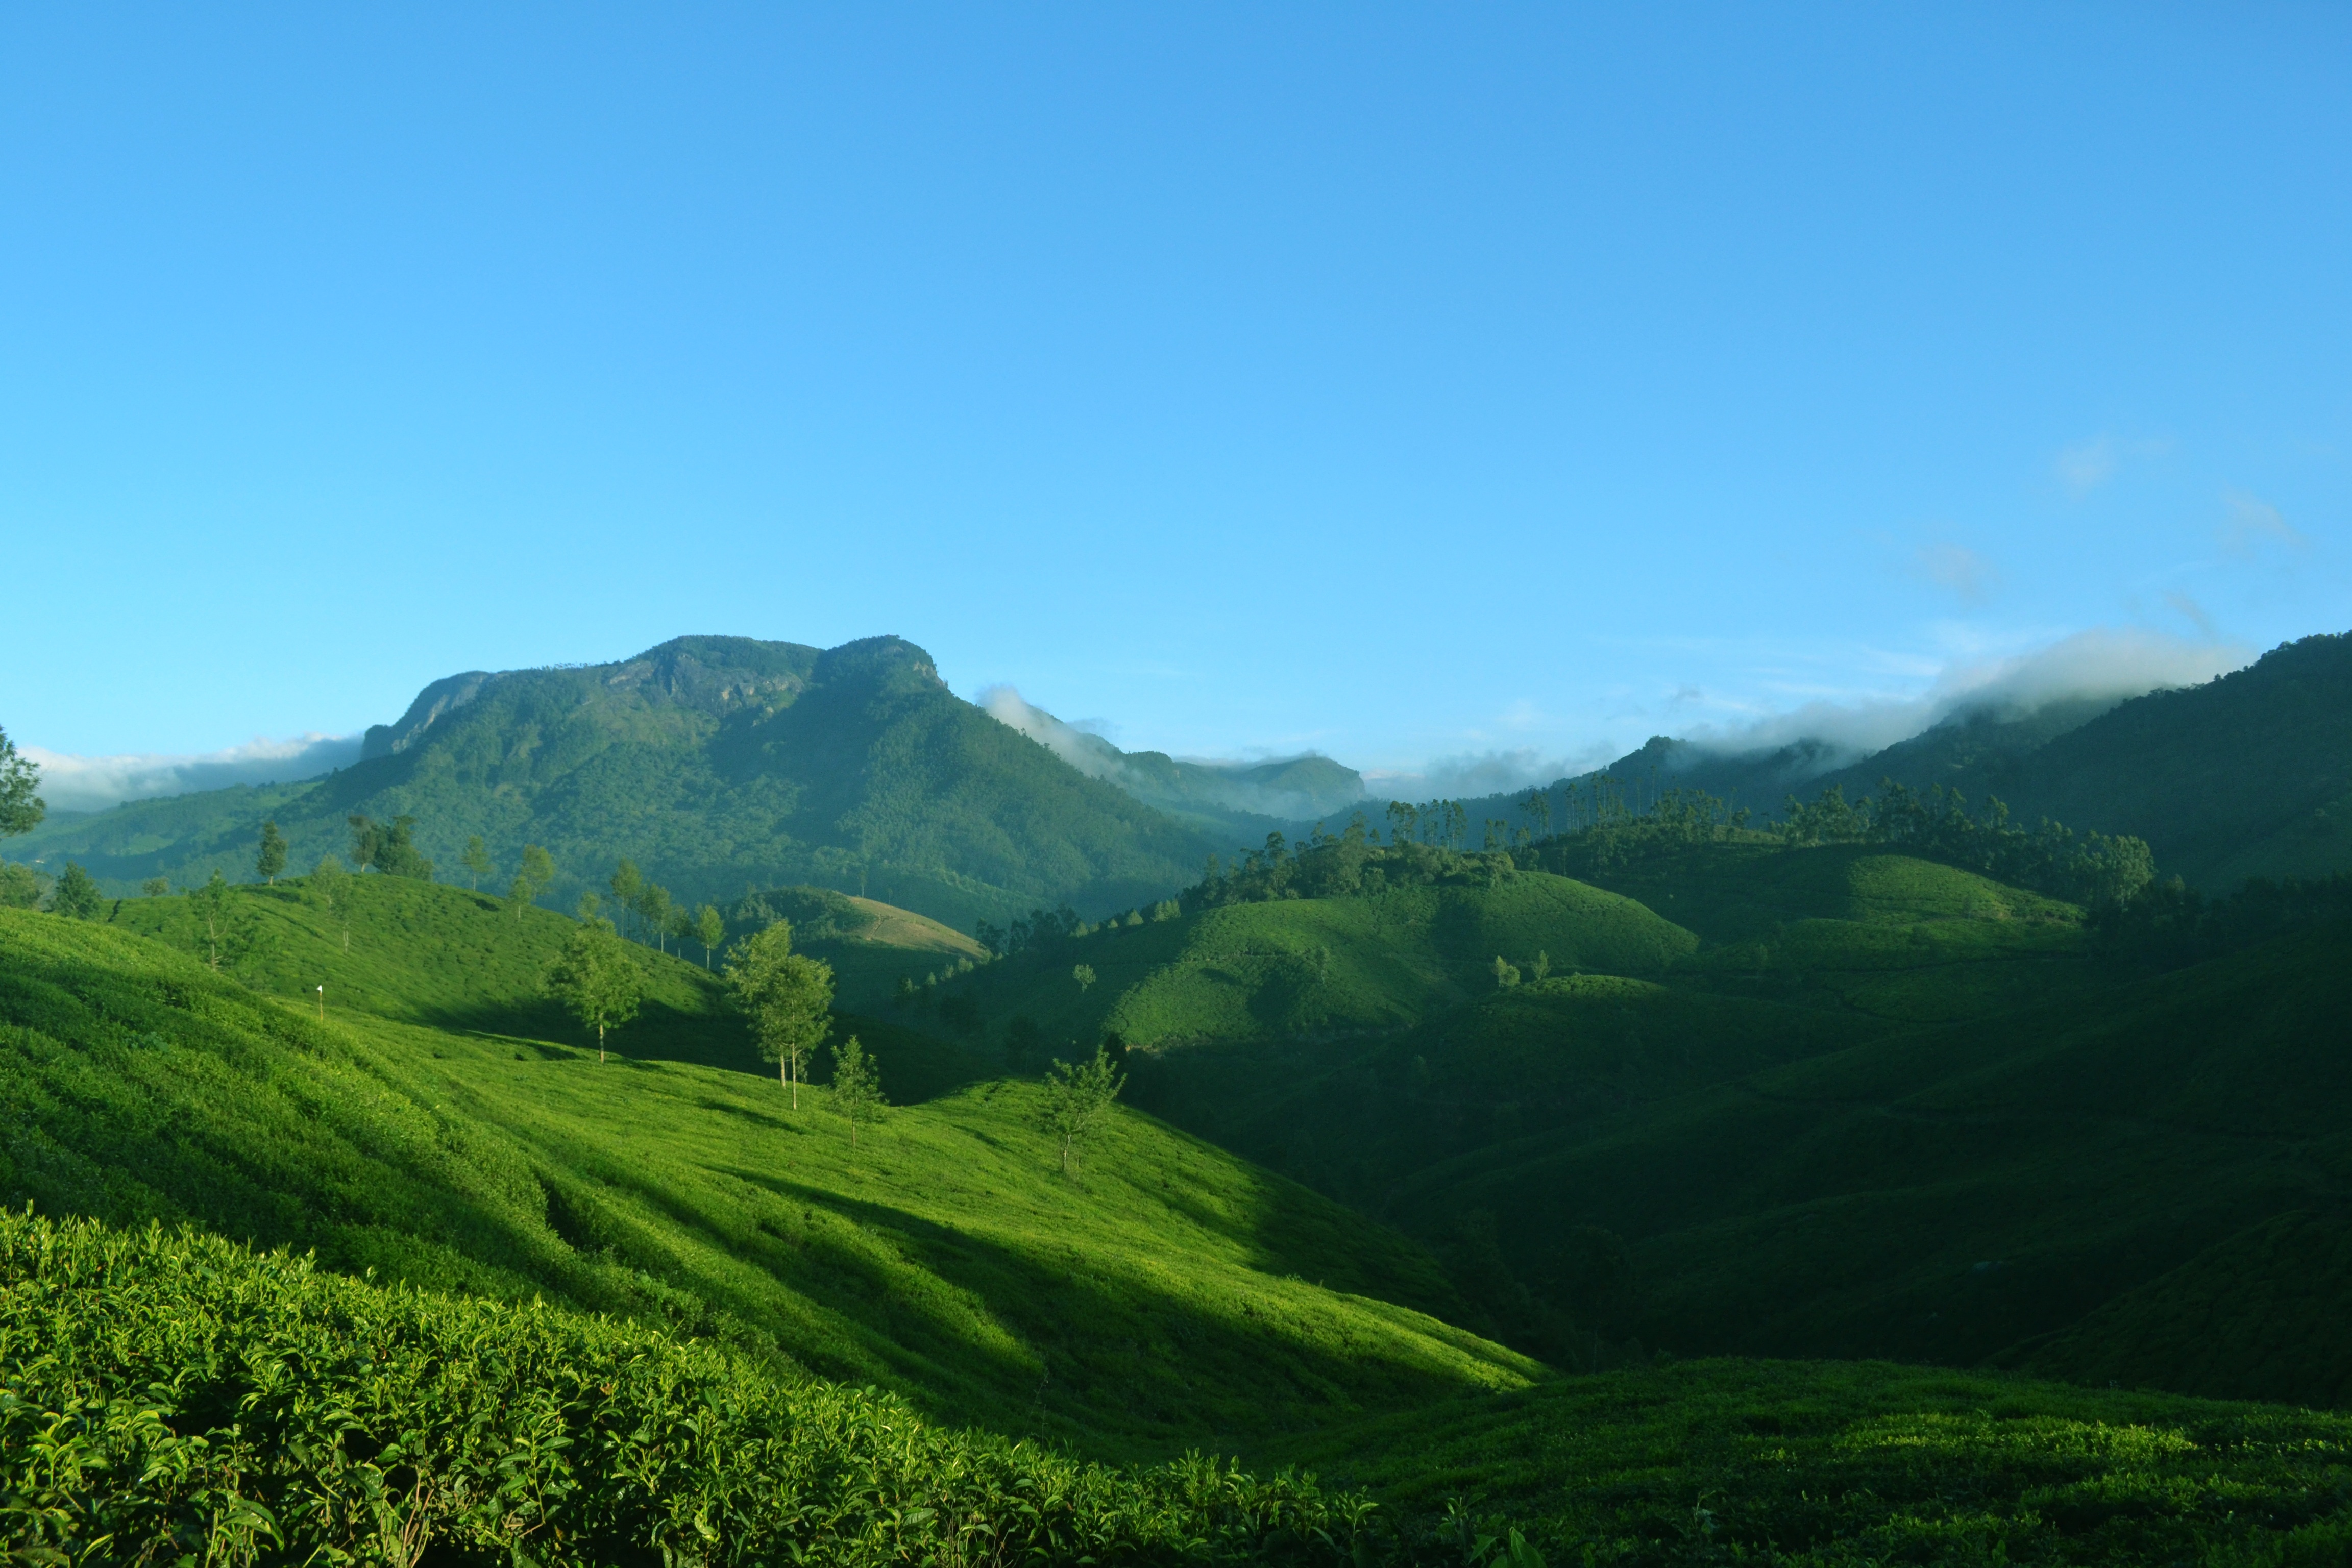
landscape, nature, mountain, field, farm, meadow, tea, hill, adventure, valley, mountain range, green, pasture, tourism, highland, ridge, plain, alps, grassland, plantation, plateau, western, india, fell, loch, rural area, landform, kerala, mountain pass, hill station, munnar, geographical feature, atmospheric phenomenon, mountainous landforms